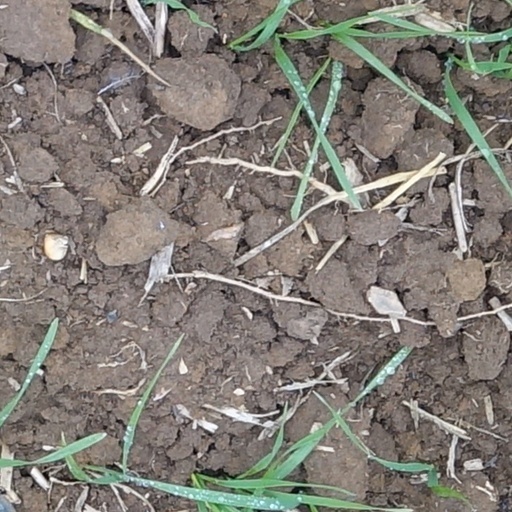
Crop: wheat